John Wilson (Mid Durham MP)

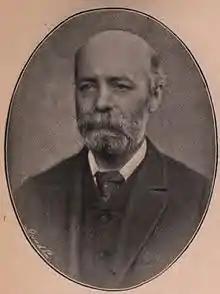
John Wilson c1895

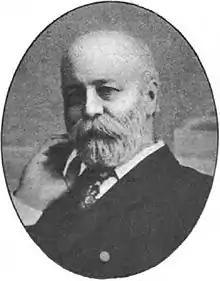
John Wilson c1900

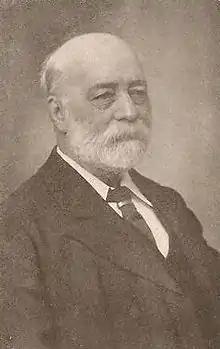
John Wilson c1906

John Wilson (1837 – 24 March 1915) was an English coal miner, trade unionist, and a Liberal Member of Parliament (MP) for more than 25 years.